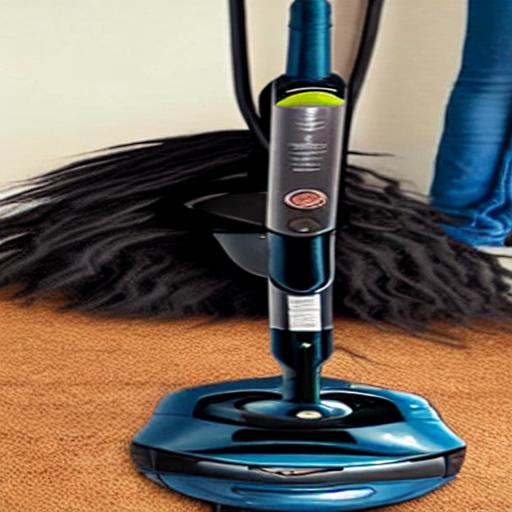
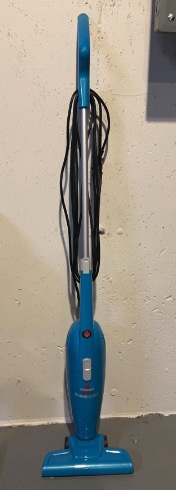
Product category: items_vacuum
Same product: no